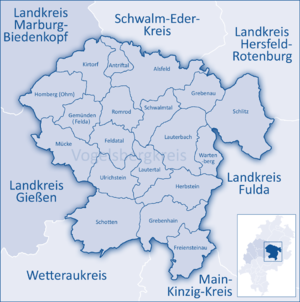
L’arrondissement de Vogelsberg est un arrondissement de Hesse situé dans le district de Giessen.